Church of England

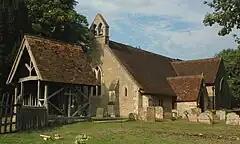

In 1604, James I ordered an English language translation of the Bible known as the King James Version, which was published in 1611 and authorised for use in parishes, although it was not an "official" version per se. The Church of England's official book of liturgy as established in English Law is the 1662 version of the "Book of Common Prayer" (BCP). In the year 2000, the General Synod approved a modern liturgical book, "Common Worship", which can be used as an alternative to the BCP. Like its predecessor, the 1980 "Alternative Service Book", it differs from the "Book of Common Prayer" in providing a range of alternative services, mostly in modern language, although it does include some BCP-based forms as well, for example Order Two for Holy Communion. (This is a revision of the BCP service, altering some words and allowing the insertion of some other liturgical texts such as the "Agnus Dei" before communion.) The Order One rite follows the pattern of more modern liturgical scholarship.